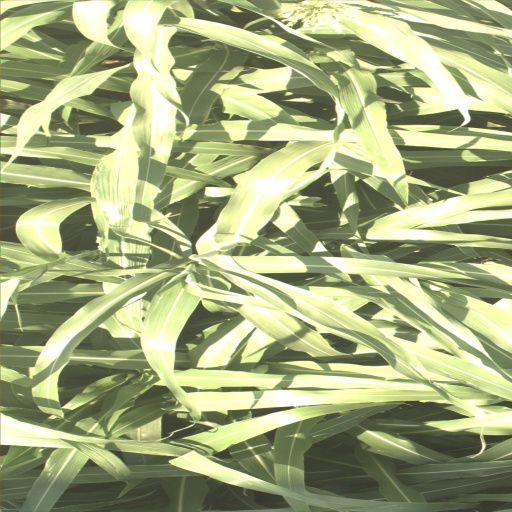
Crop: sorghum